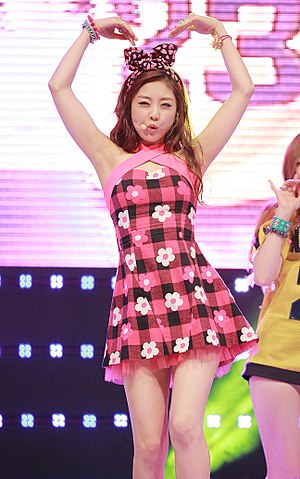
Ladies' Code / Medlemmer
Ladies' Code er en sydkoreansk pigegruppe oprettet 2013 af Polaris Entertainment.